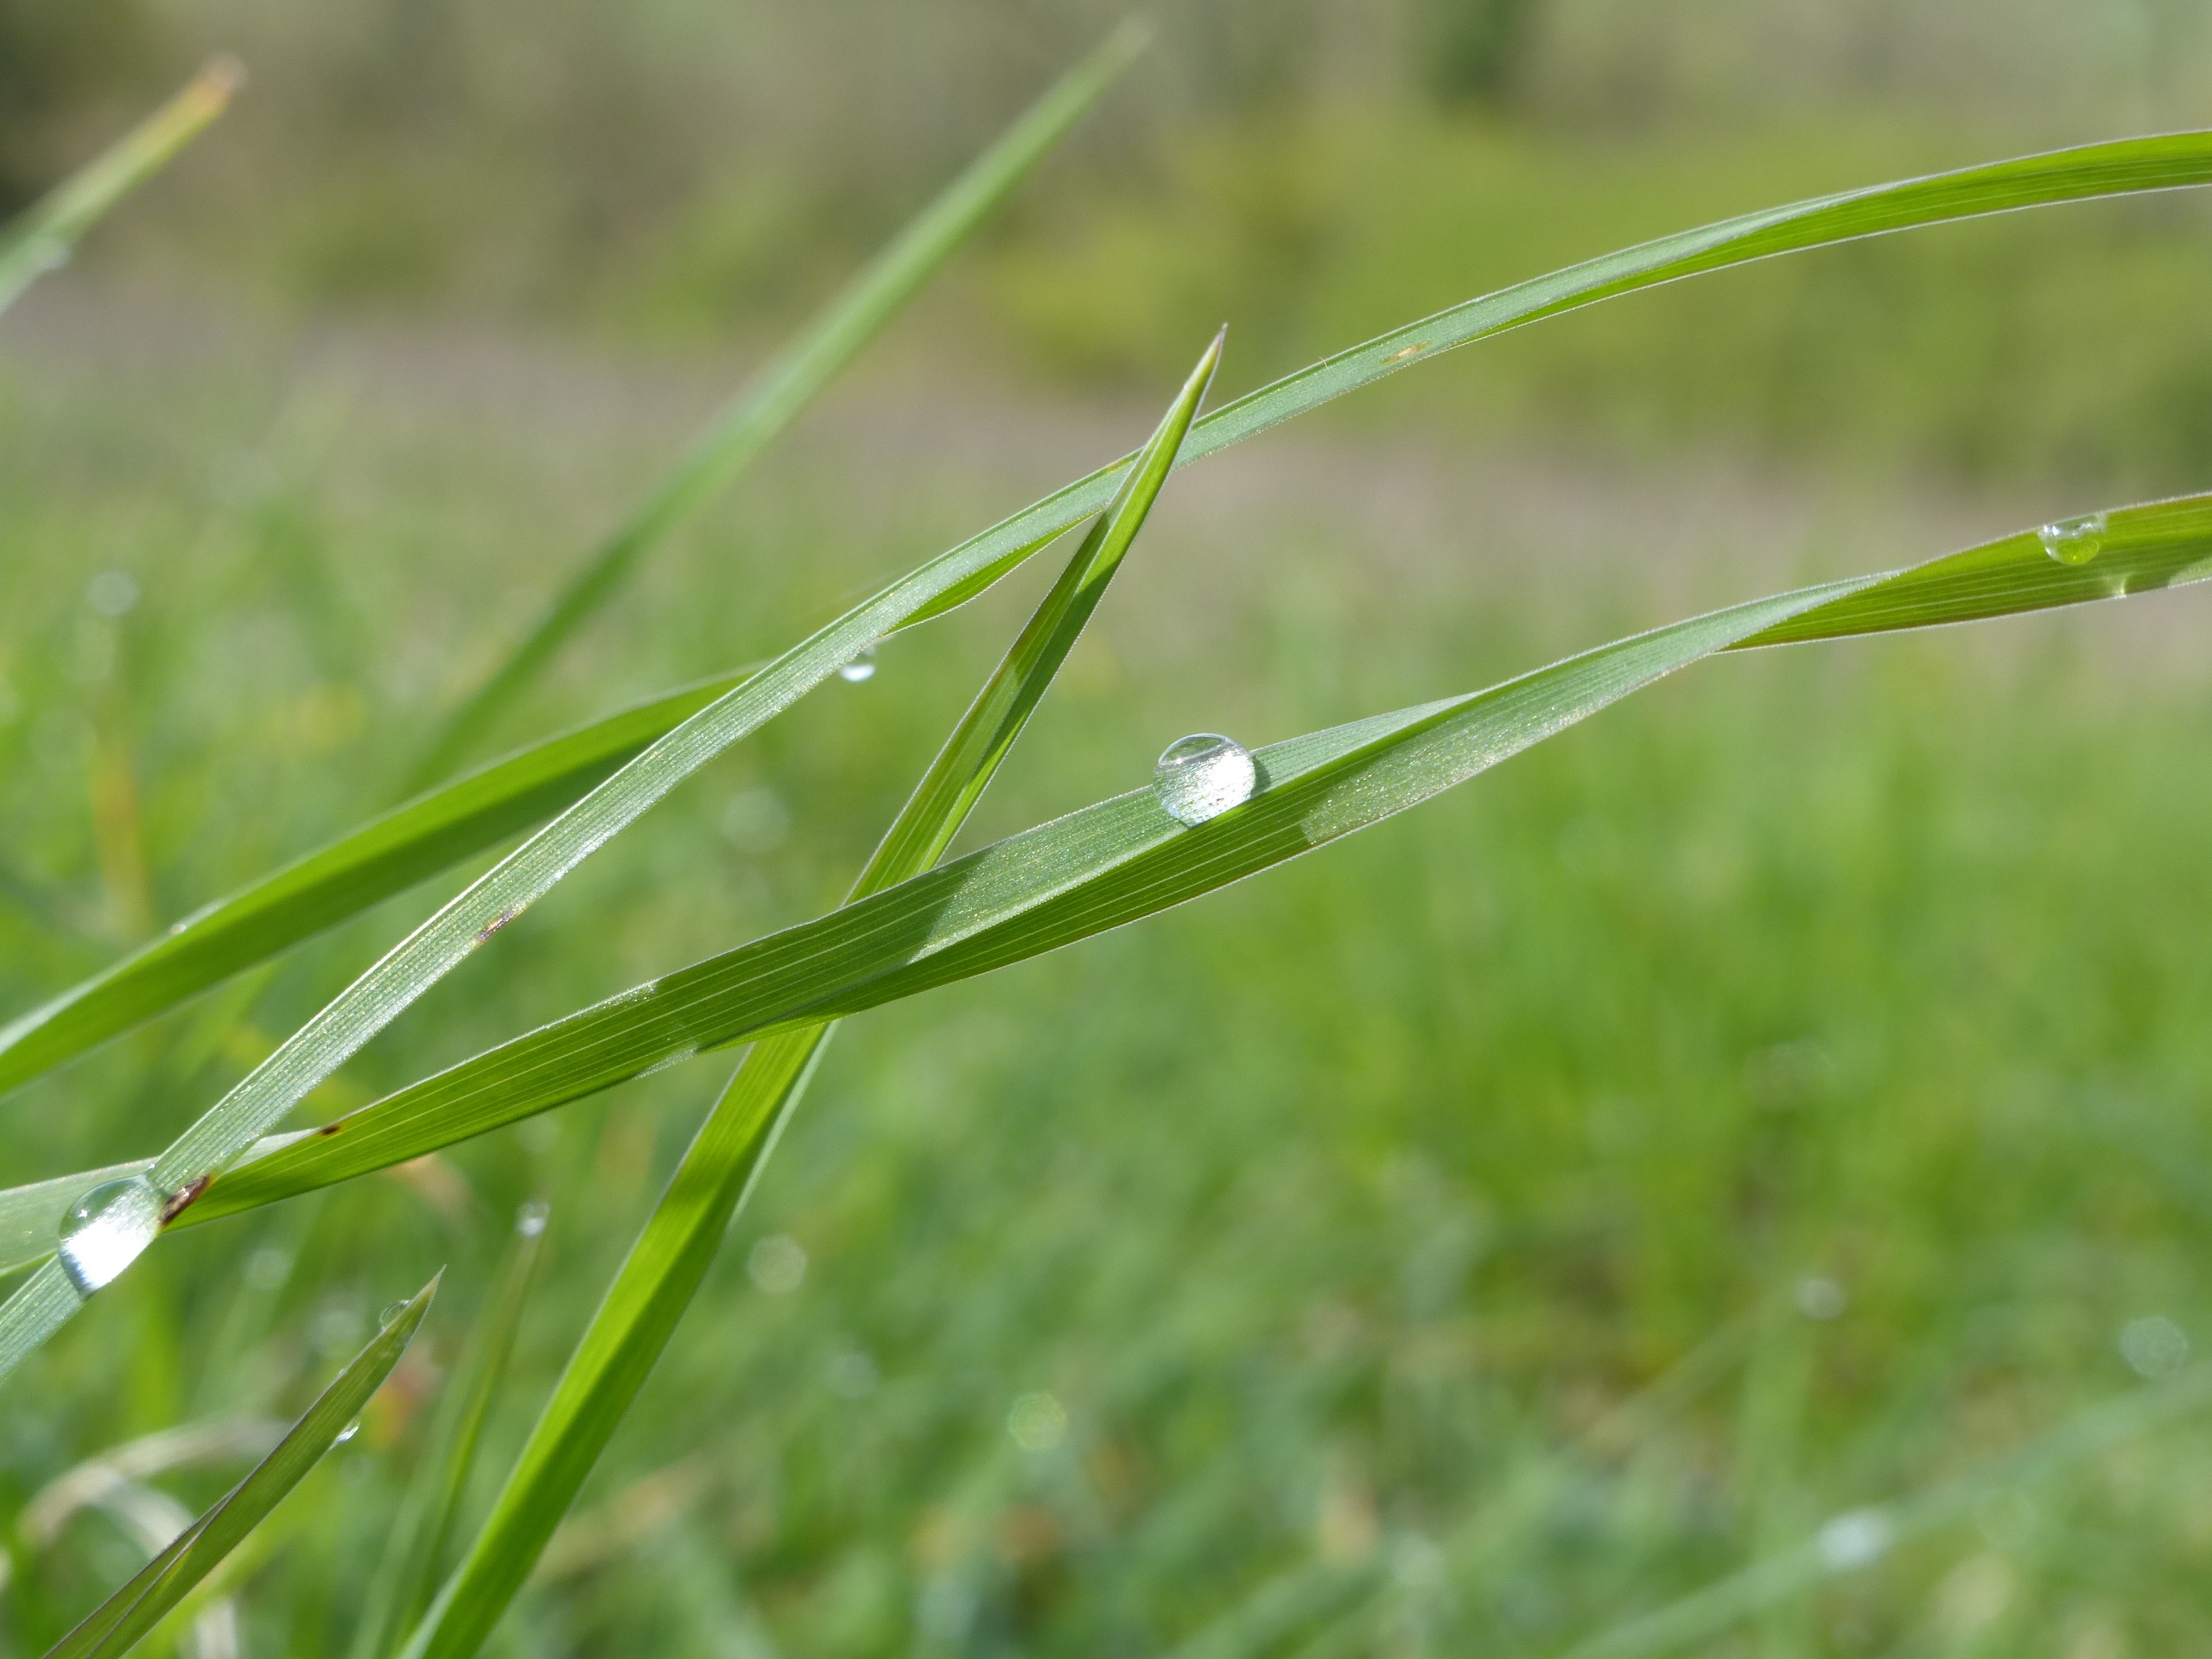
nature, grass, drop, dew, plant, field, lawn, meadow, prairie, leaf, flower, green, flora, close up, blade of grass, grassland, moisture, macro photography, flowering plant, grass family, plant stem, land plant, spring rain